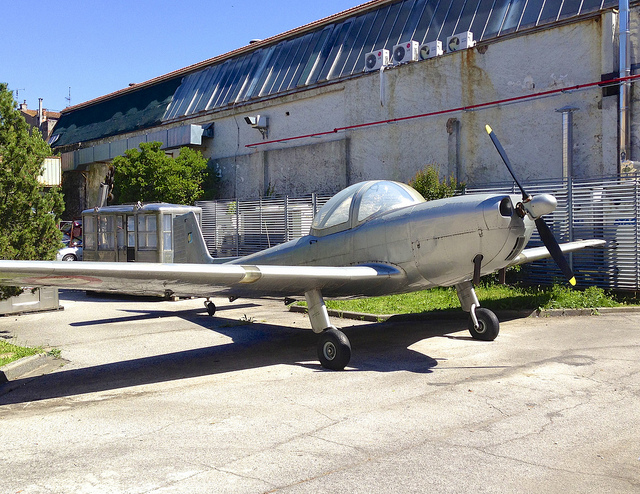
user: Given an image and a question. Answer the question in a short answer. Question: What year is this plane? Short Answer:
assistant: 1945